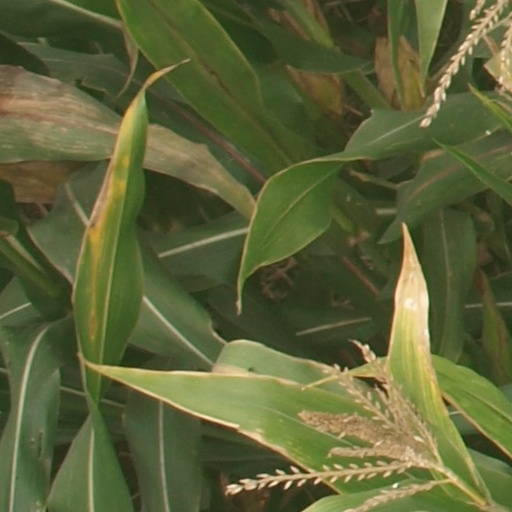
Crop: maize; corn